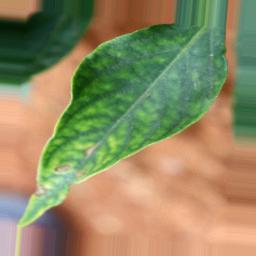
Label: nutritional